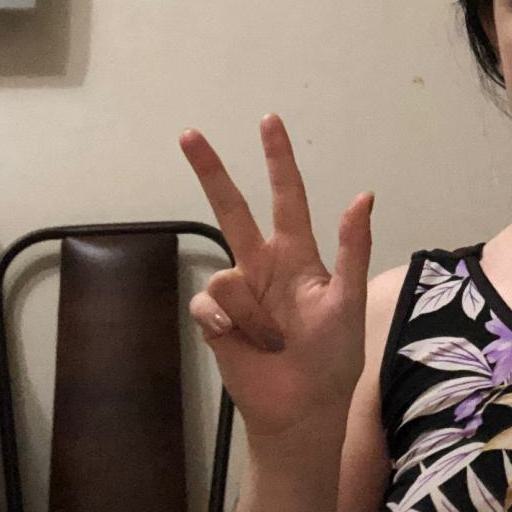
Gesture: three2